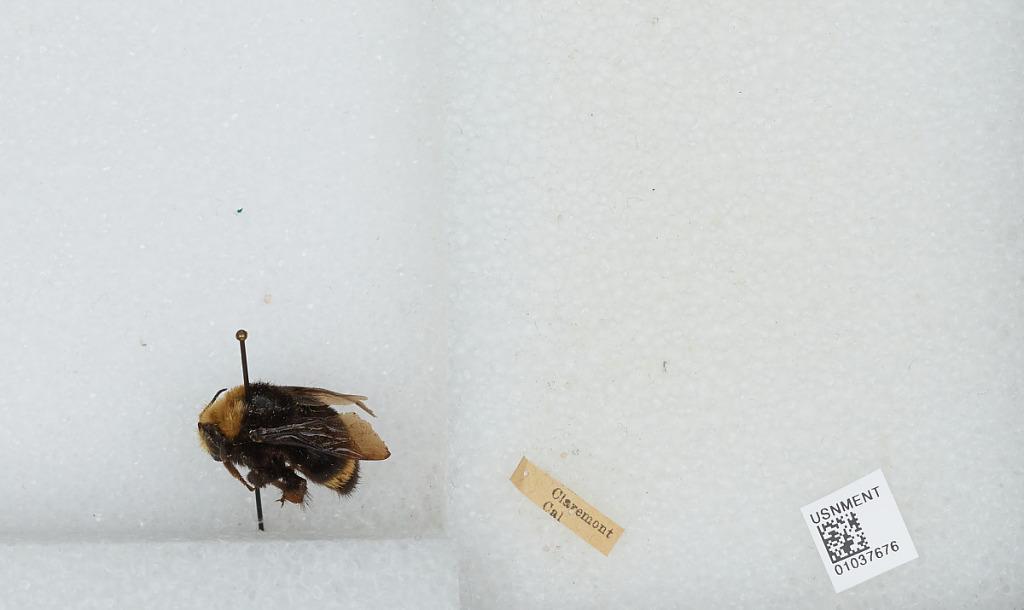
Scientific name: Bombus (Pyrobombus) vandykei (Frison)
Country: United States
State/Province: California
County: Los Angeles
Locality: Claremont
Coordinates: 34.0833, -117.717